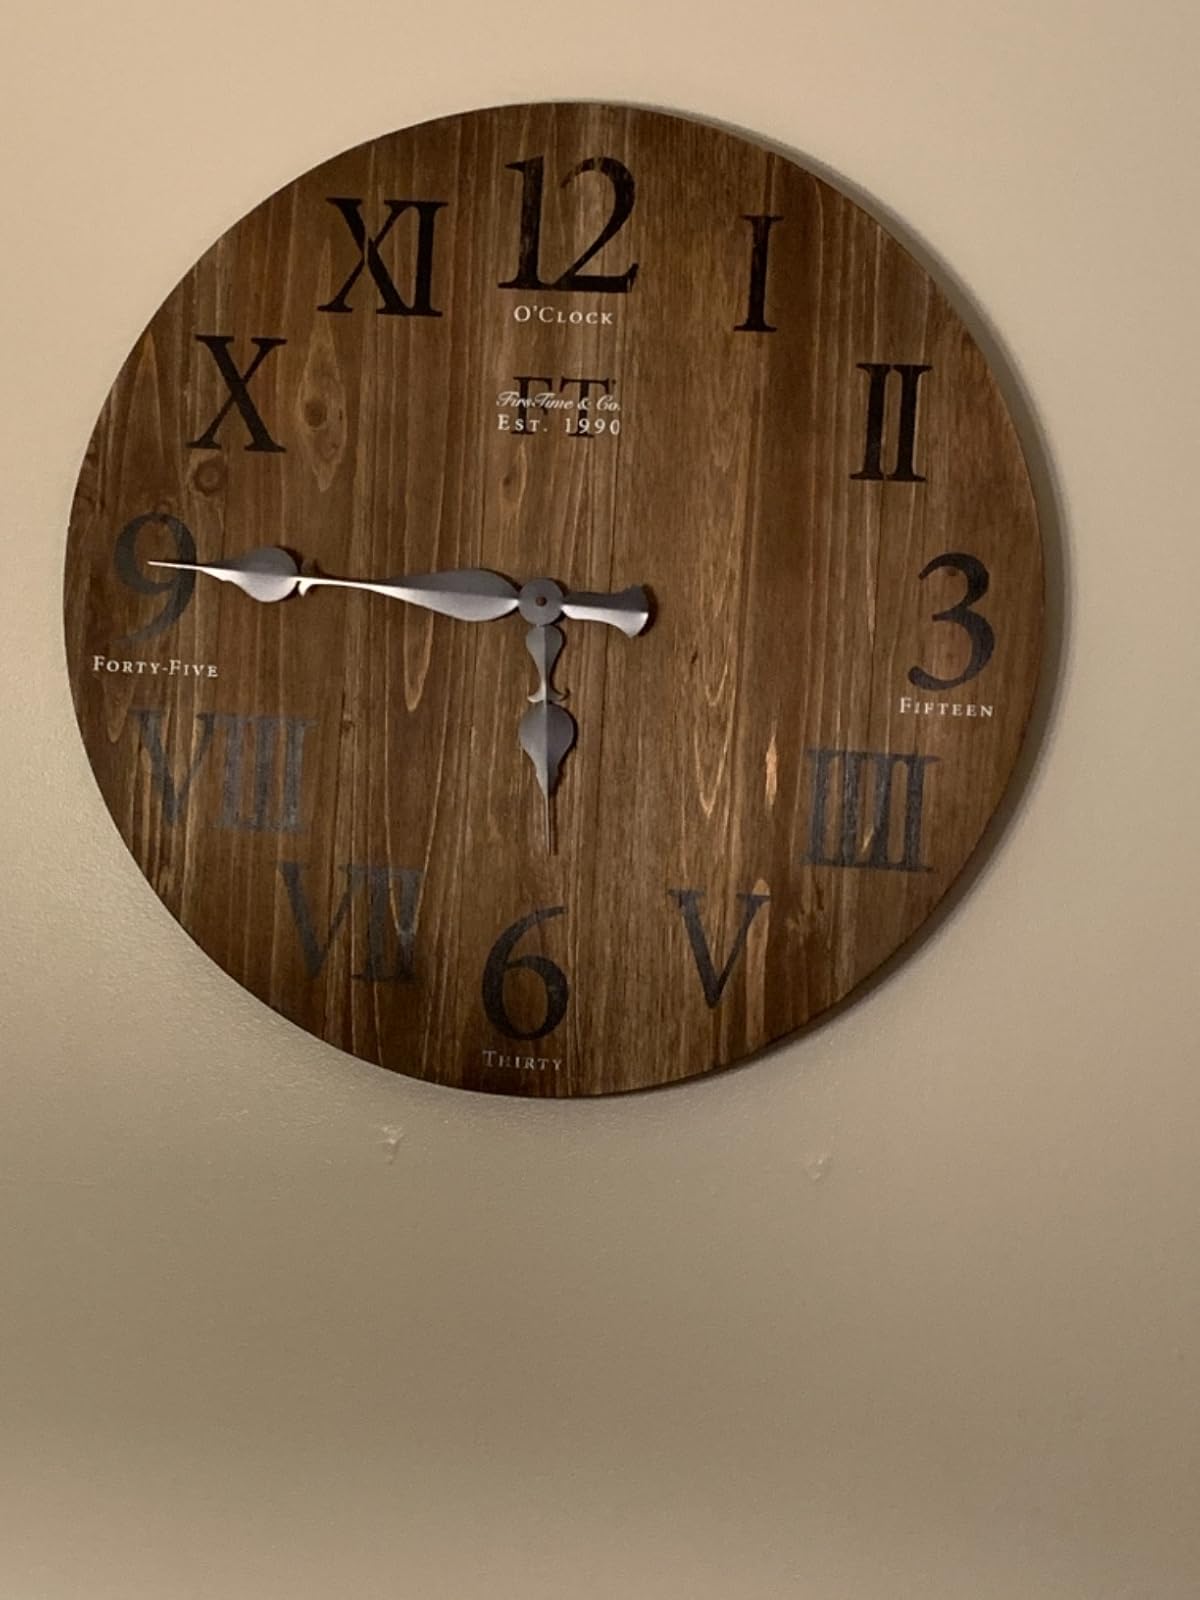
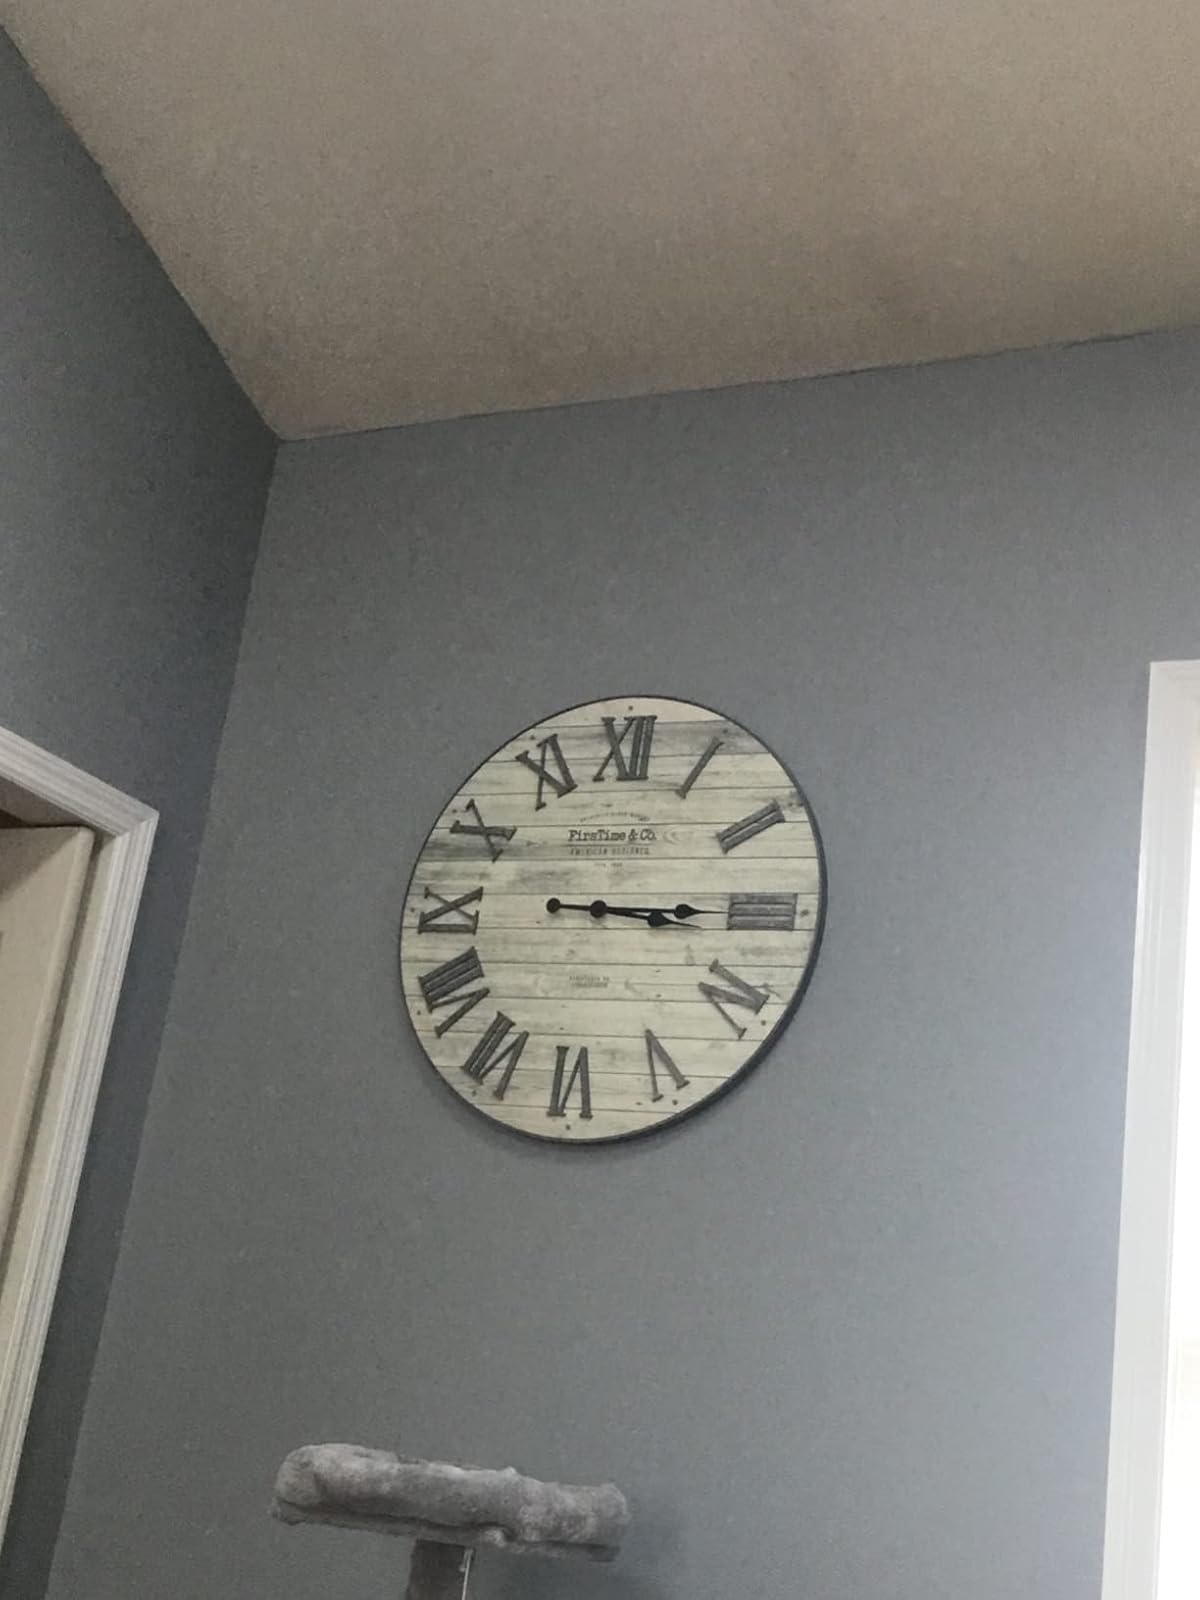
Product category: clock
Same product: no